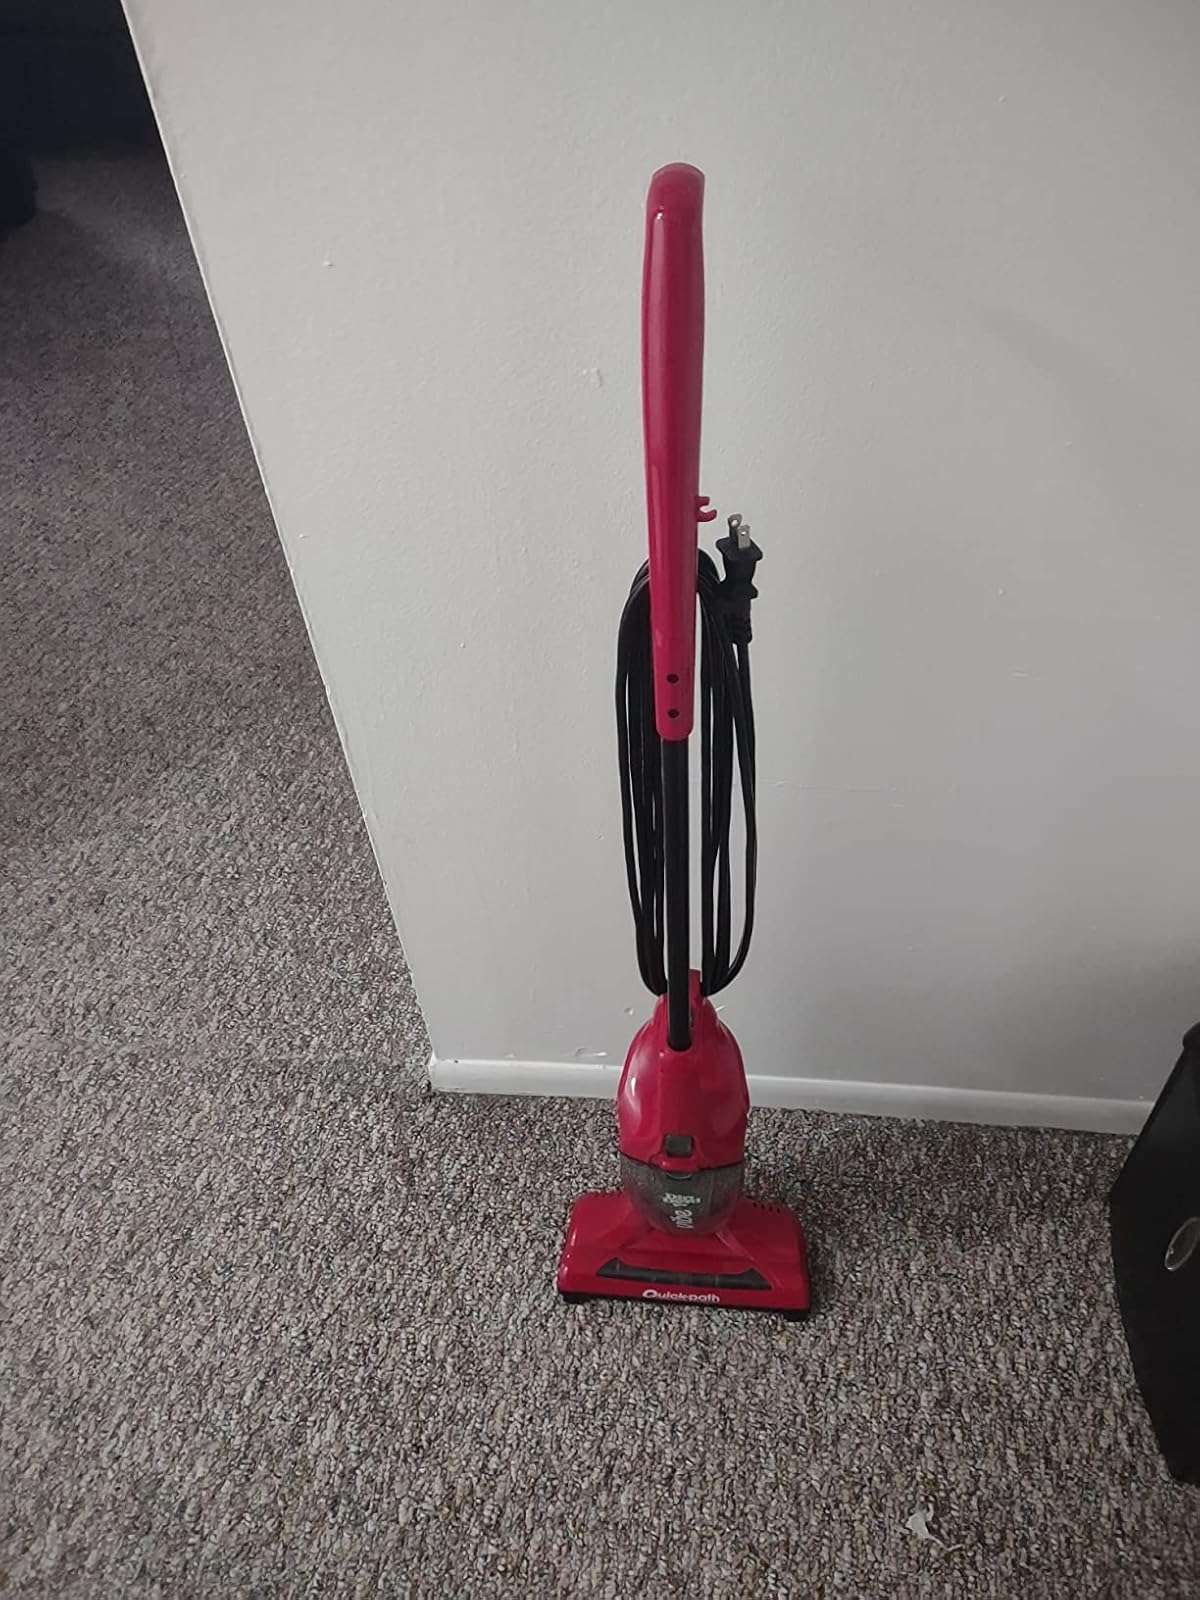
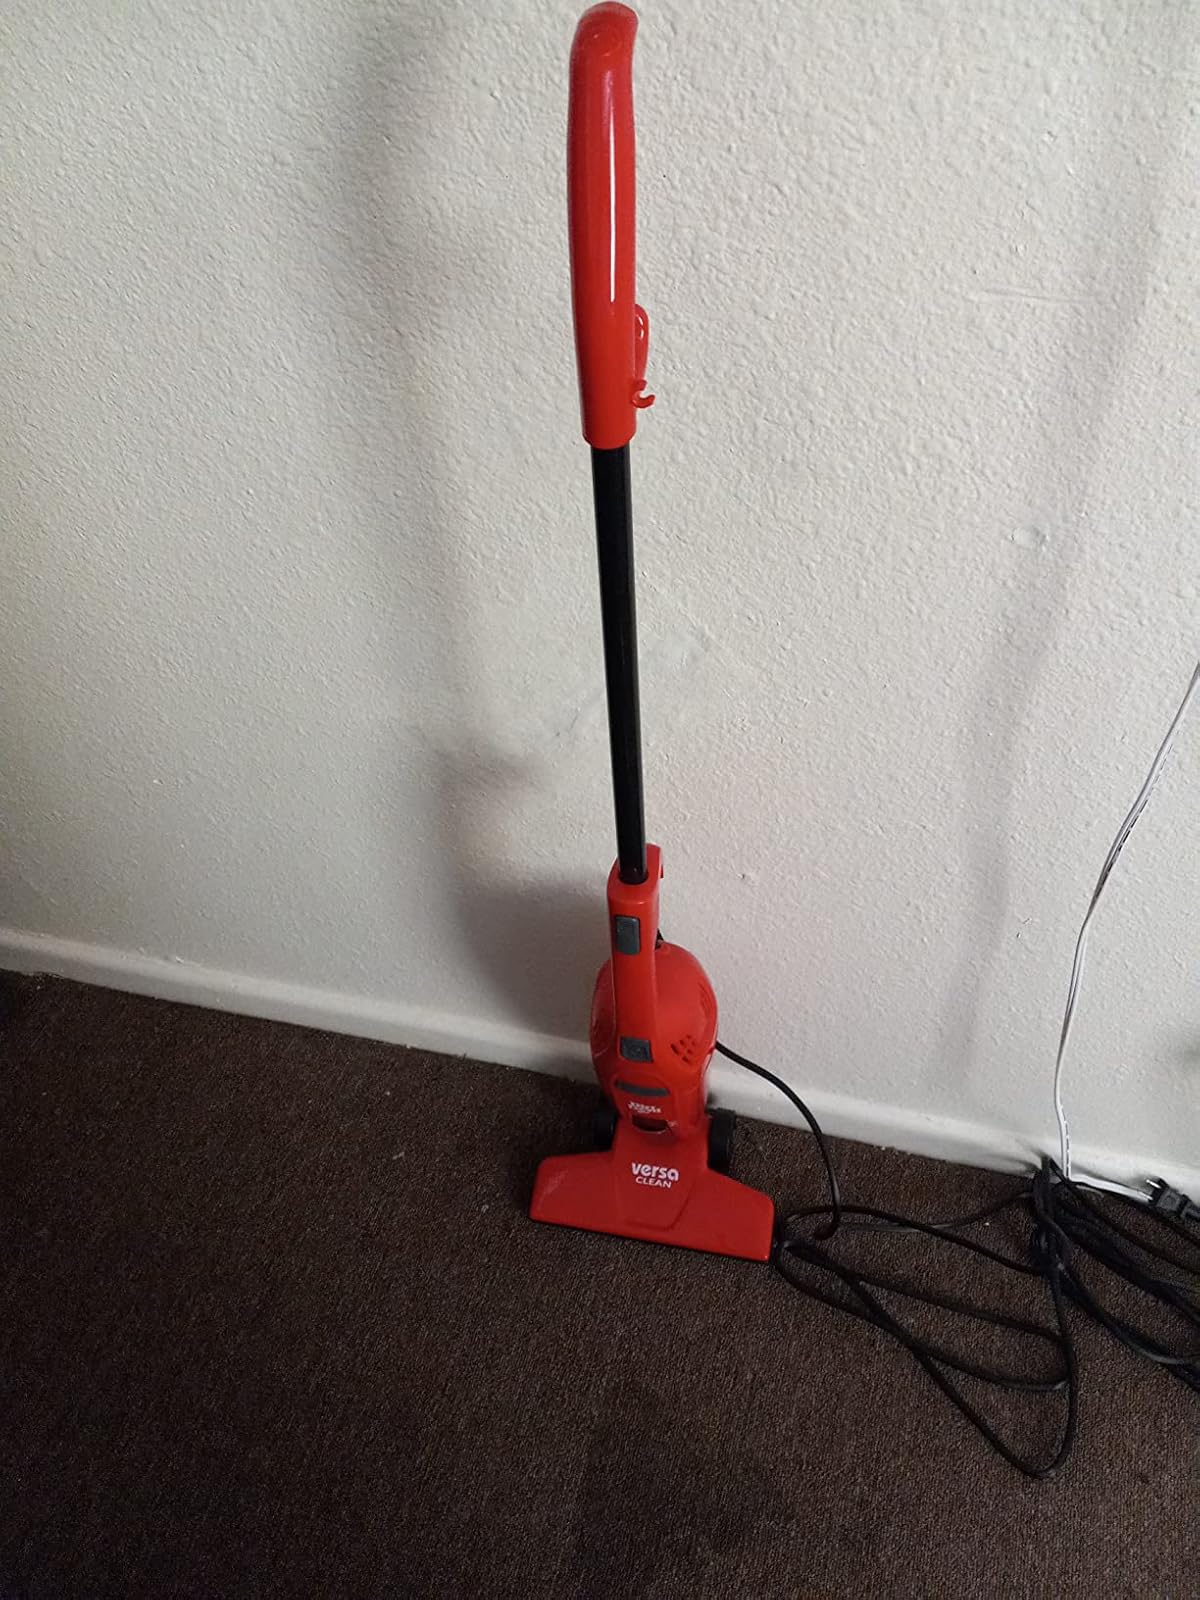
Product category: items_vacuum
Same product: no